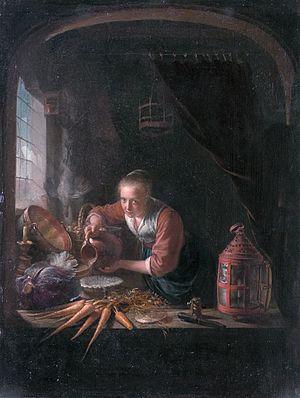
La Laitière est un tableau de Johannes Vermeer, dit Vermeer de Delft, peint vers 1658, et exposé depuis 1908 au Rijksmuseum d'Amsterdam.